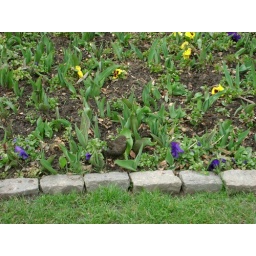
A little bird in the grass